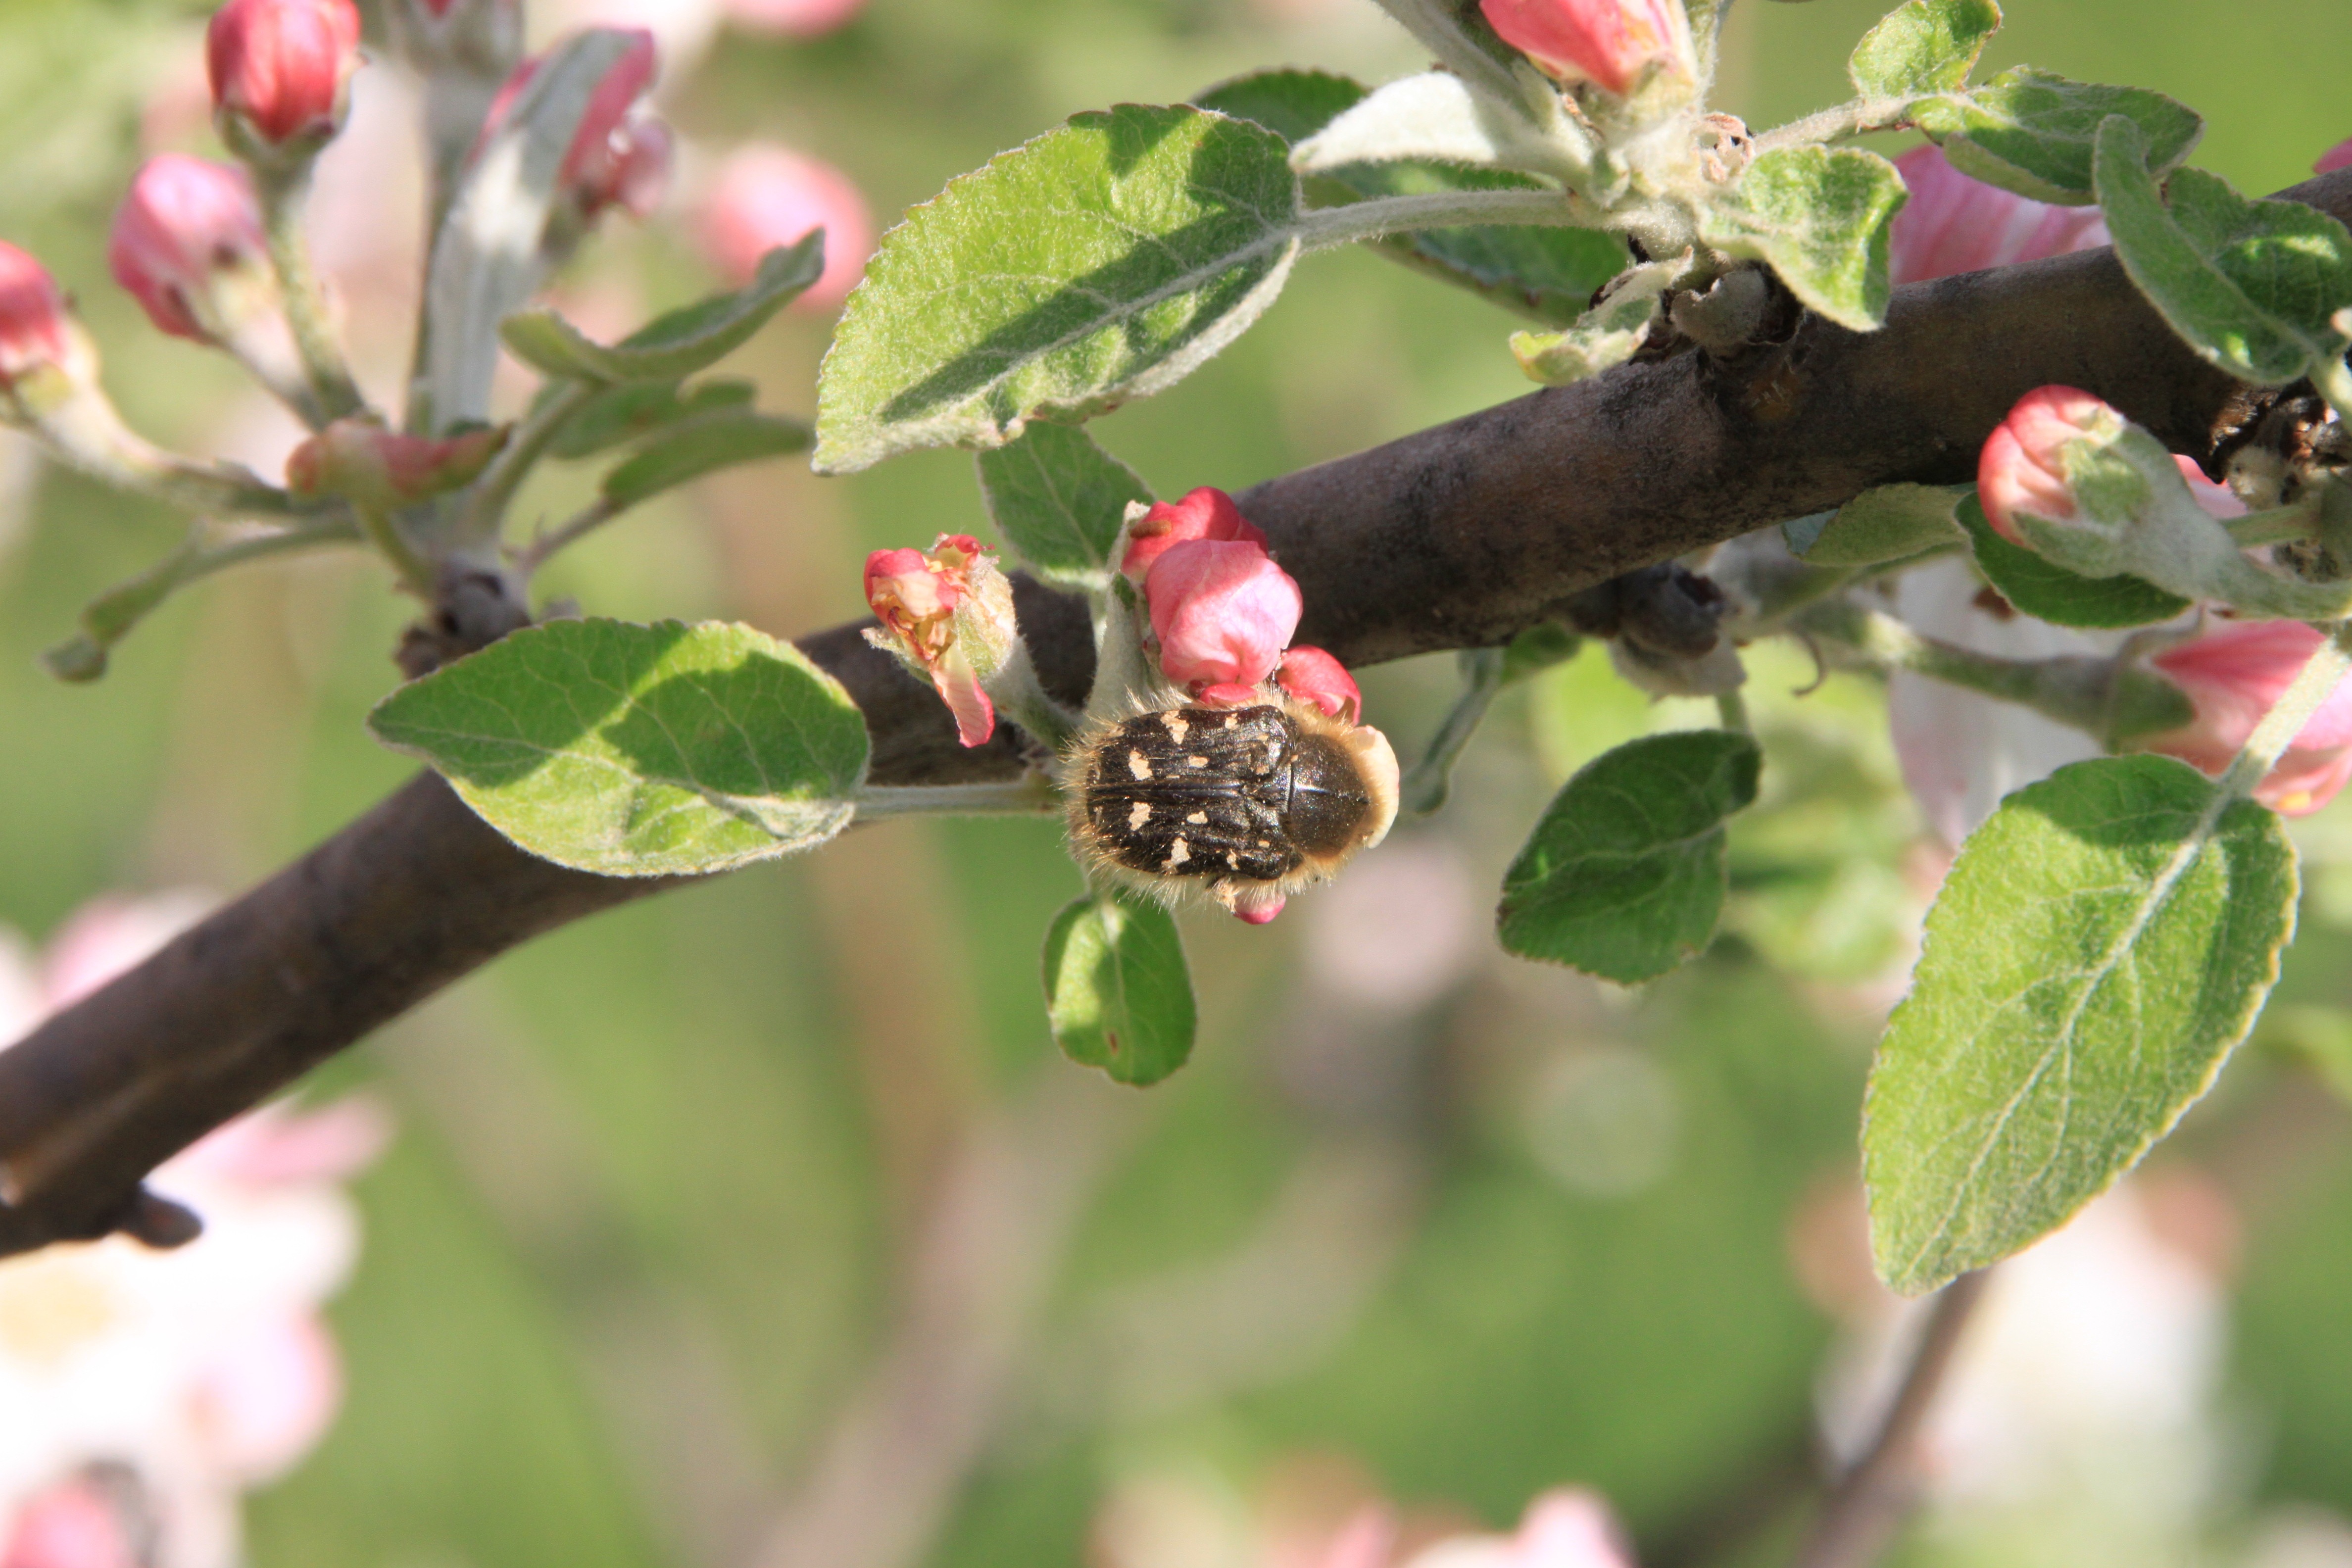
apple, branch, blossom, plant, fruit, berry, leaf, flower, pollination, food, spring, produce, insect, botany, flora, fauna, plants, flowers, shrub, insects, pollinating, macro photography, beetles, flowering plant, land plant